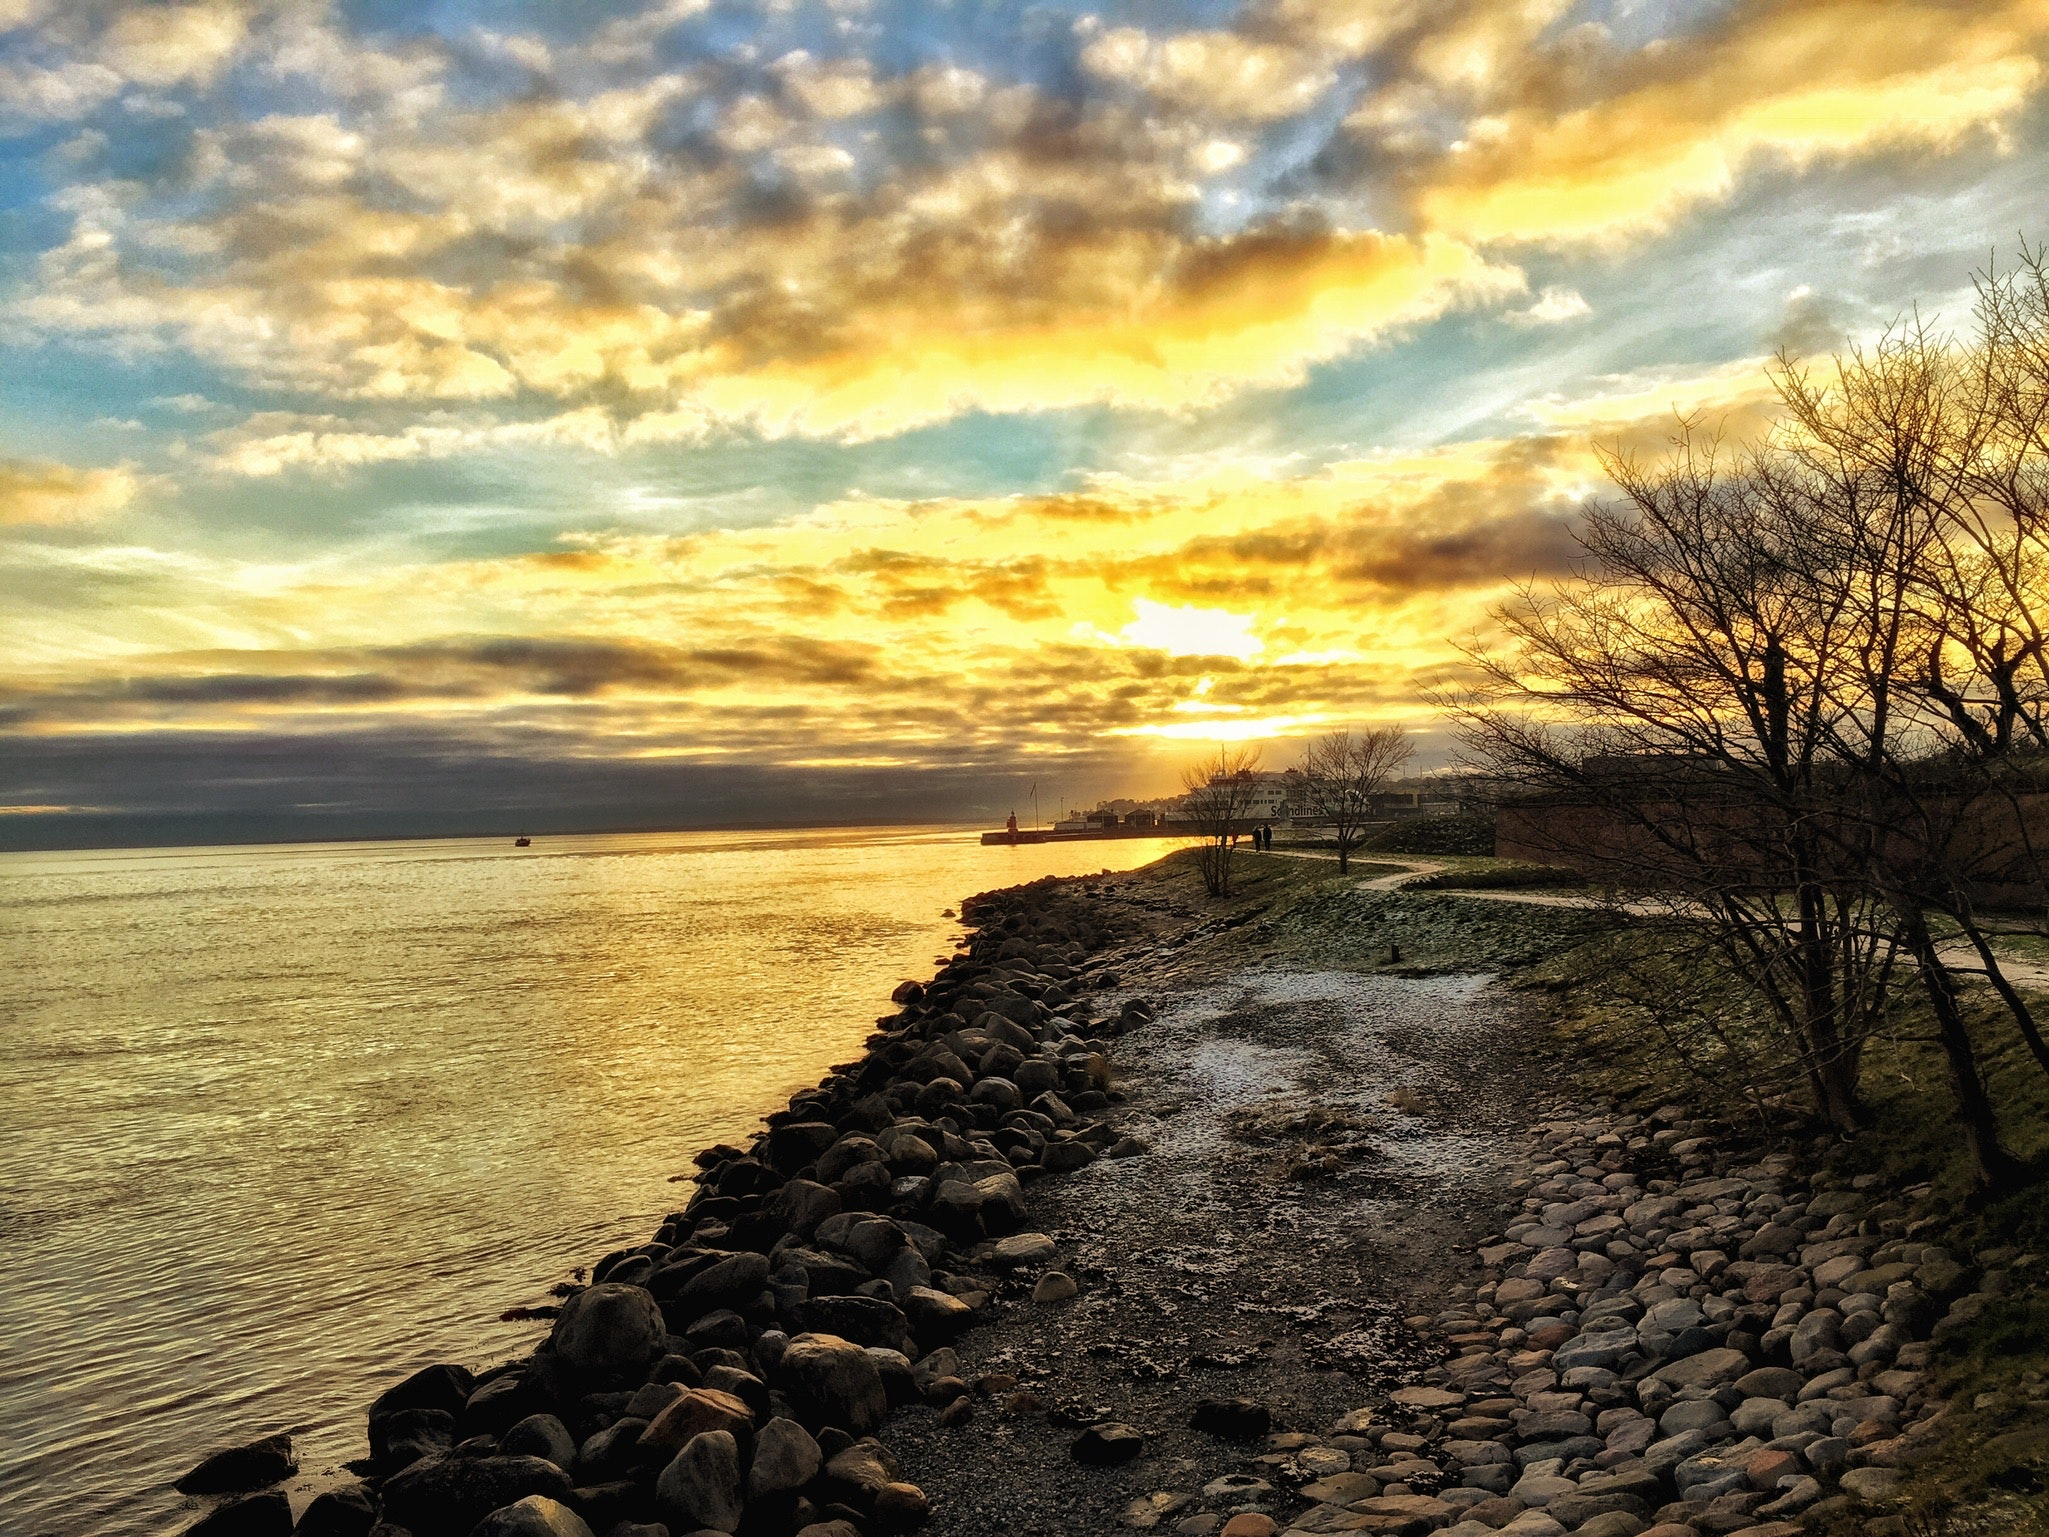
sky, natural landscape, nature, water, cloud, shore, horizon, sunset, sea, morning, coast, sunrise, ocean, evening, tree, sunlight, bank, calm, beach, afterglow, atmosphere, landscape, coastal and oceanic landforms, dusk, bay, rock, river, wood, lake, tropics, sound, meteorological phenomenon, sun, wave, mountain, reflection